Level spreader

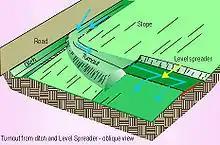
Illustration of a level spreader designed to infiltrate road drainage

A level spreader is an erosion control device designed to reduce water pollution by mitigating the impact of high-velocity stormwater surface runoff. It is used both on construction sites and for permanent applications such as drainage for roads and highways. The device reduces the energy level in high-velocity flow by converting it into sheet flow, and disperses the discharged water so that it may be infiltrated into soil.